Pilgrim Tercentenary half dollar

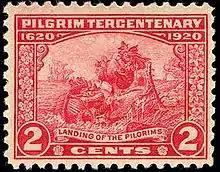
Two-cent stamp for the tercentenary, depicting the landing of the Pilgrims

Walsh appeared and explained to the committee that Congress had previously authorized a commission to work with state and local authorities in planning for observances which were to be held in December 1920 on the 300th anniversary of the "Mayflower" landing, and were also to occur the following summer. Although events were to be held elsewhere in Massachusetts, and even outside the state, the focus would be on Plymouth, with the beautification of the area around Plymouth Rock a major goal. The commission had recommended the issuance of commemorative stamps, and also a federal appropriation, but it was not until Walsh saw a committee report for the Maine Centennial piece listed on a House document that he came up with the idea of a commemorative coin for the anniversary. This had been done in the past for the World Columbian Exposition of 1893, Walsh recalled, and Ohio's William A. Ashbrook chimed in (incorrectly) that a coin had been issued for the Jamestown Exposition of 1907. Walsh stated that more were being asked for (500,000) than for the Alabama coin because of the great interest in the celebration; he suggested that to increase regional interest, the coins be struck at all the mints (Philadelphia, Denver, and San Francisco). Ashbrook felt the number to be issued excessive, he suggested 300,000 as more appropriate, and Walsh consented. Missouri's William L. Nelson moved that the committee approve the amended bill, and this carried. Vestal issued a report on behalf of his committee on March 26, 1920, indicating his committee's support for the bill once amended.